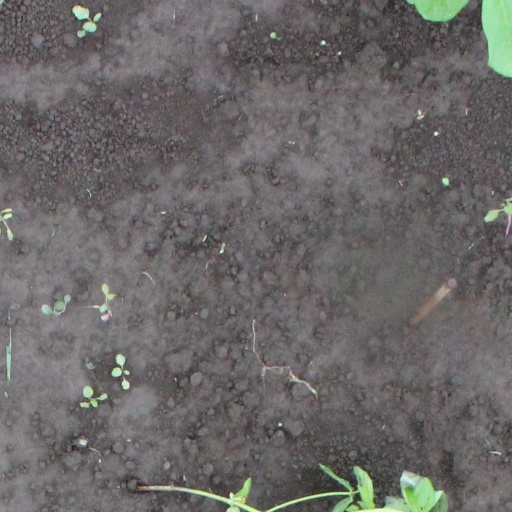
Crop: soybean